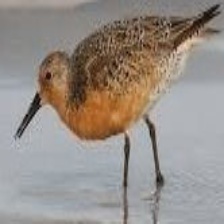
Species: RED KNOT
Scientific name: CALIDRIS CANUTUS
ImageNet parent category: red-backed_sandpiper